Telekom Srbija

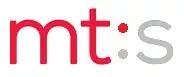
mts' logo was stylized as "mt:s" until 8 April 2015. This was the first variation of the "mt:s" logo, used from 2005 to 2006.

The Mobile Telephony of Serbia (mts) subdivision was created in June 1997 and started operating in August 1998.